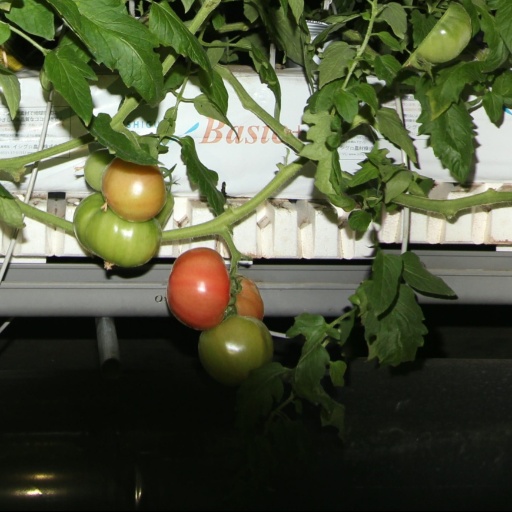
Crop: tomato